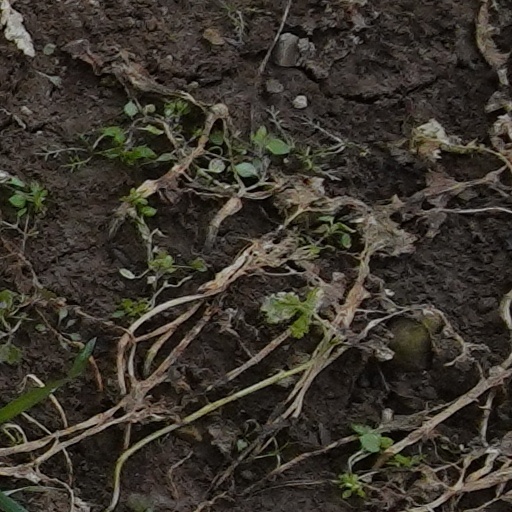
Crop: wheat